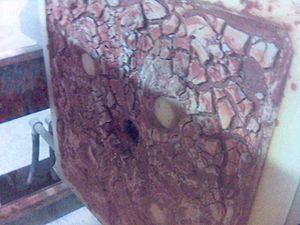
Les boues d’épuration sont le principal déchet produit par une station d'épuration à partir des effluents liquides. Ces sédiments résiduaires sont surtout constitués de matière organique de matière organique animale, végétale et minérale humide. Une installation moyenne de gestion des eaux usées produit environ 40 g de matière sèche par jour et par habitant.
Le filtre presse est une machine permettant de séparer un mélange solide-liquide.